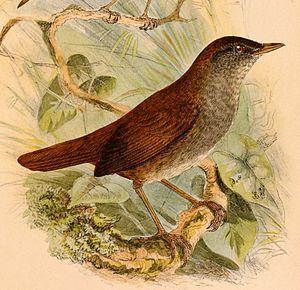
La Bouscarle marron est une espèce de passereaux de la famille des Locustellidae.